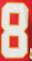
Number: 8